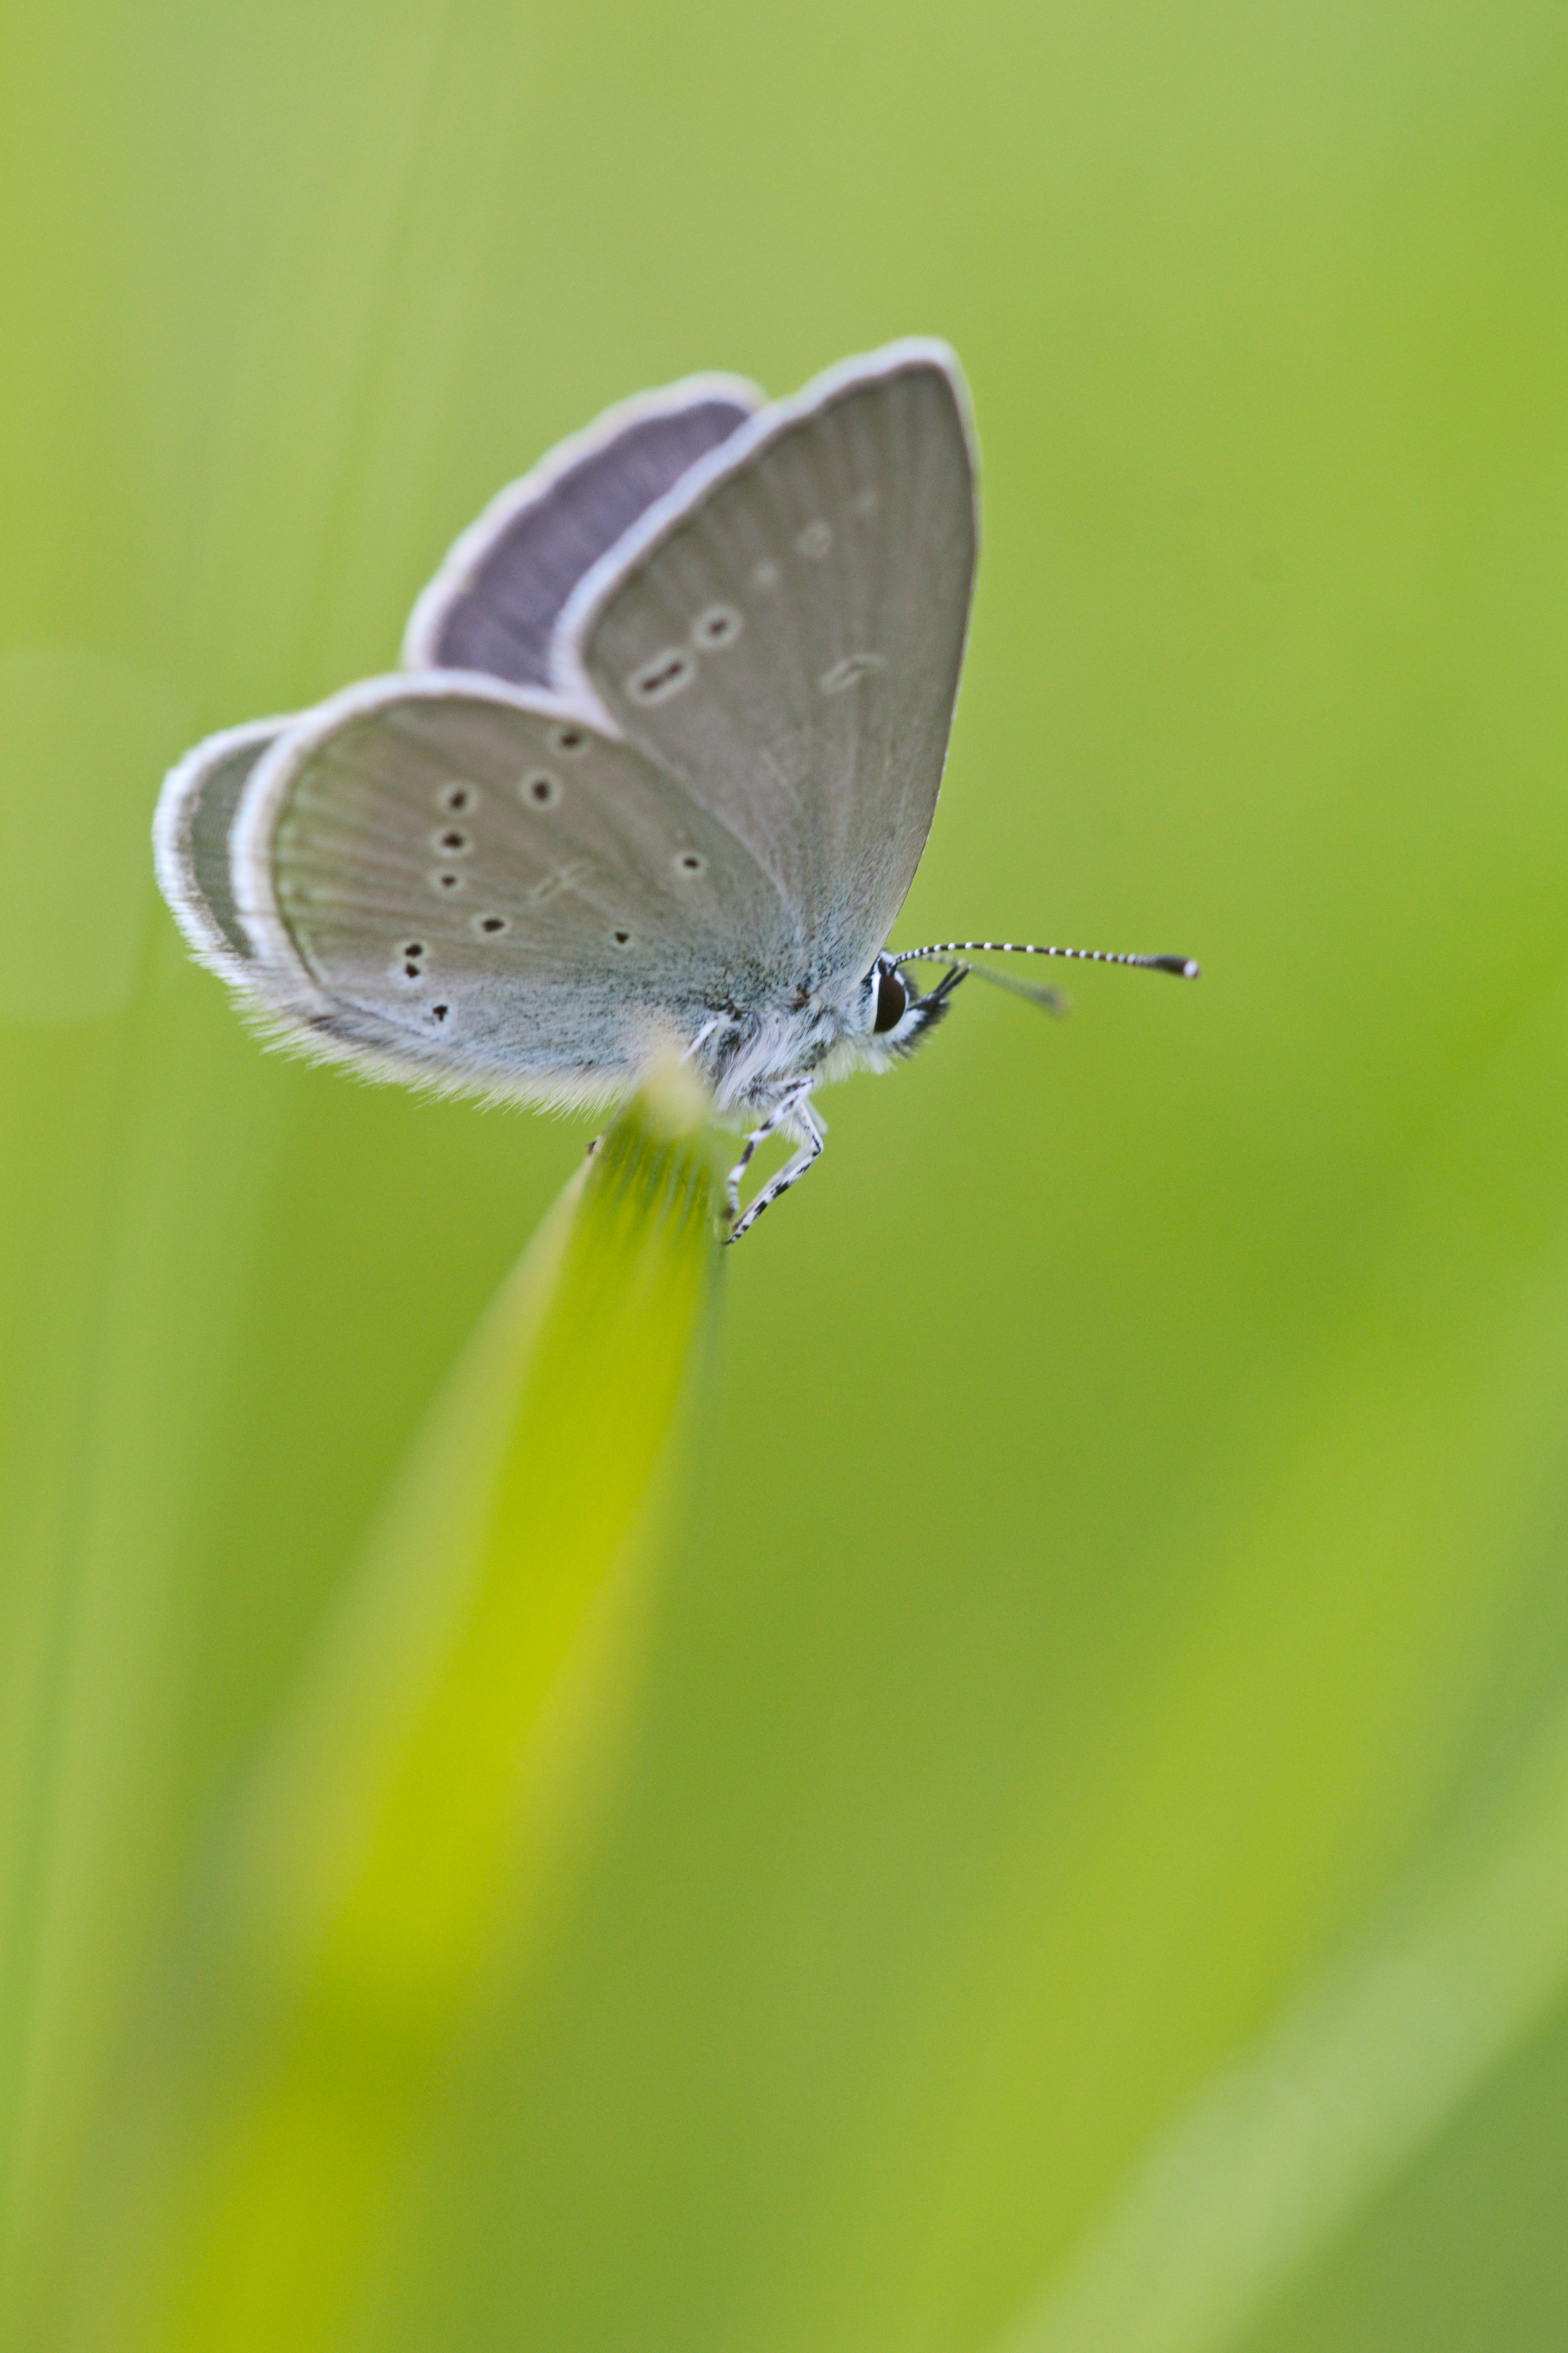
nature, grass, wing, photography, leaf, flower, petal, spring, green, insect, macro, natural, small, bug, butterfly, silence, garden, national park, fauna, invertebrate, close up, wings, nectar, pieridae, macro photography, arthropod, plant stem, moths and butterflies, lycaenid